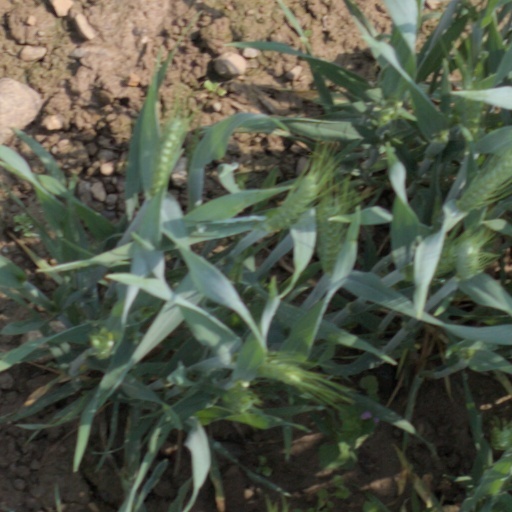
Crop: wheat